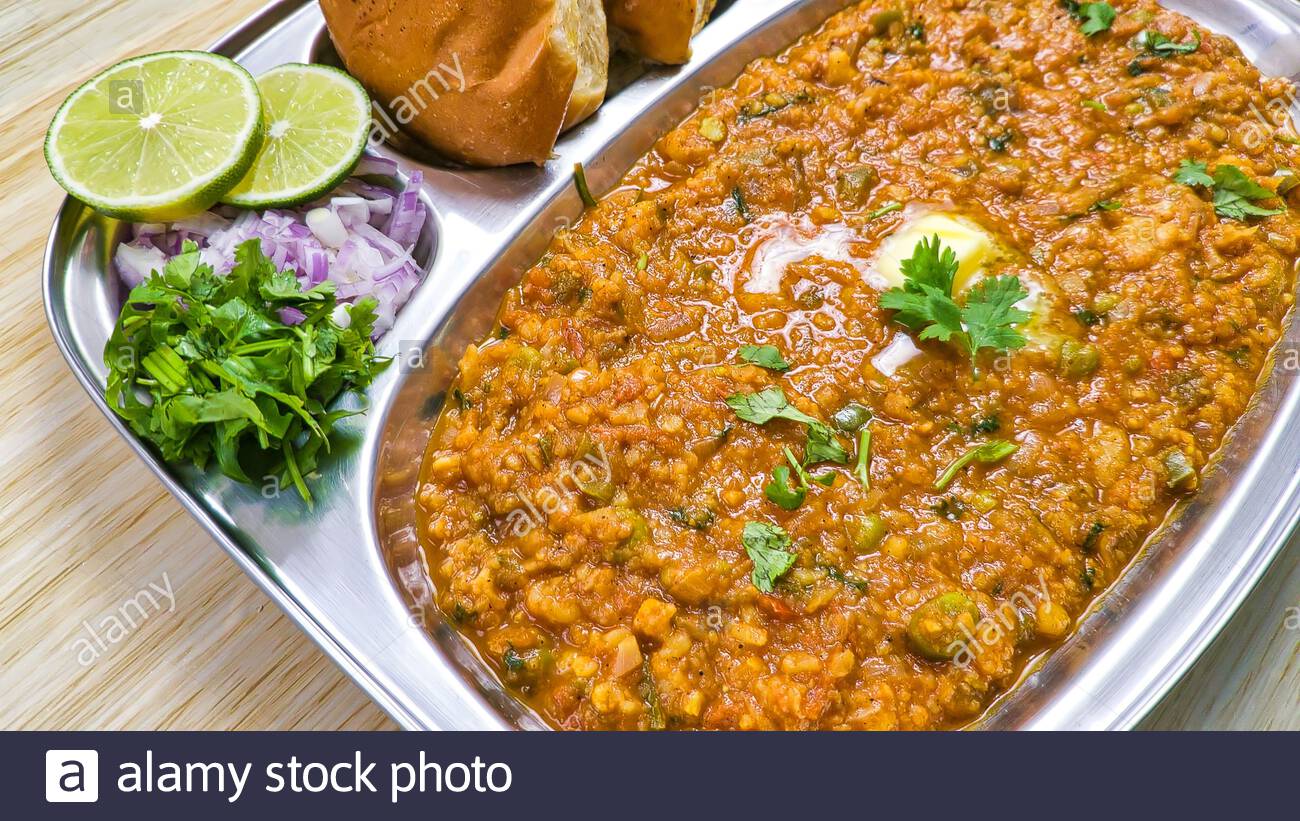
Dish: pav_bhaji